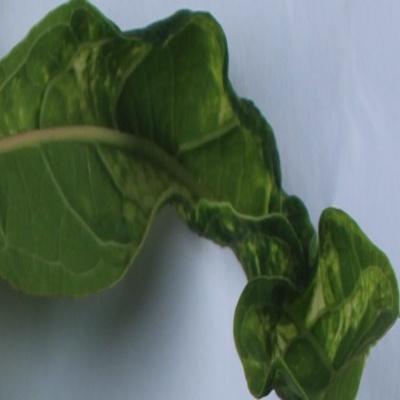
Crop: Cassava
Condition: mosaic